Indonesia

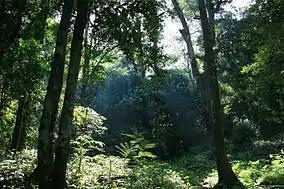
Rainforest in Mount Palung National Park, West Kalimantan

The southernmost country in Asia, Indonesia lies between latitudes 11°S and 6°N and longitudes 95°E and 141°E. It is also a transcontinental country, spanning Southeast Asia and Oceania and is the world's largest archipelagic state, stretching from east to west and from north to south. The exact number of Indonesia's islands varies according to different sources, usually ranging from 13,000 to 17,000, with around 922 permanently inhabited. Its five largest islands are Sumatra, Java, Borneo (shared with Brunei and Malaysia), Sulawesi, and New Guinea (shared with Papua New Guinea).